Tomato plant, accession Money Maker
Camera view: horizontal (90 deg, fisheye); turntable rotation: 60 degrees
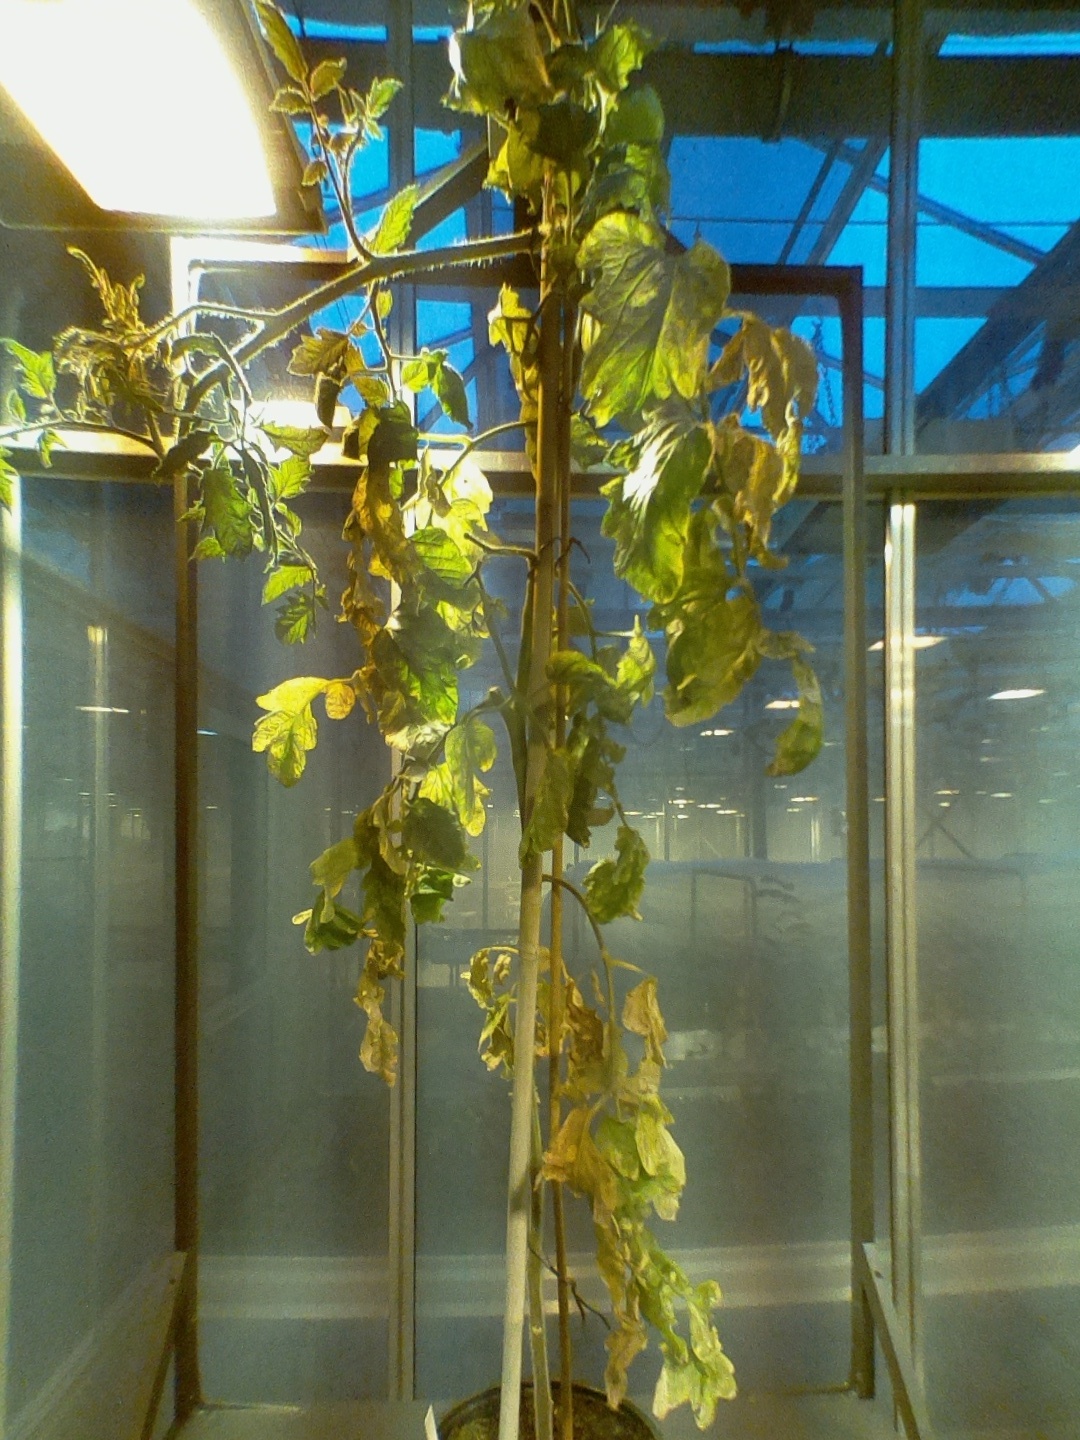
BBCH growth stage 79: 90% -100% of final fruit size